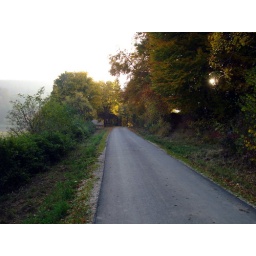
I like the light on this one, lighting up the yellow tree in the middle.